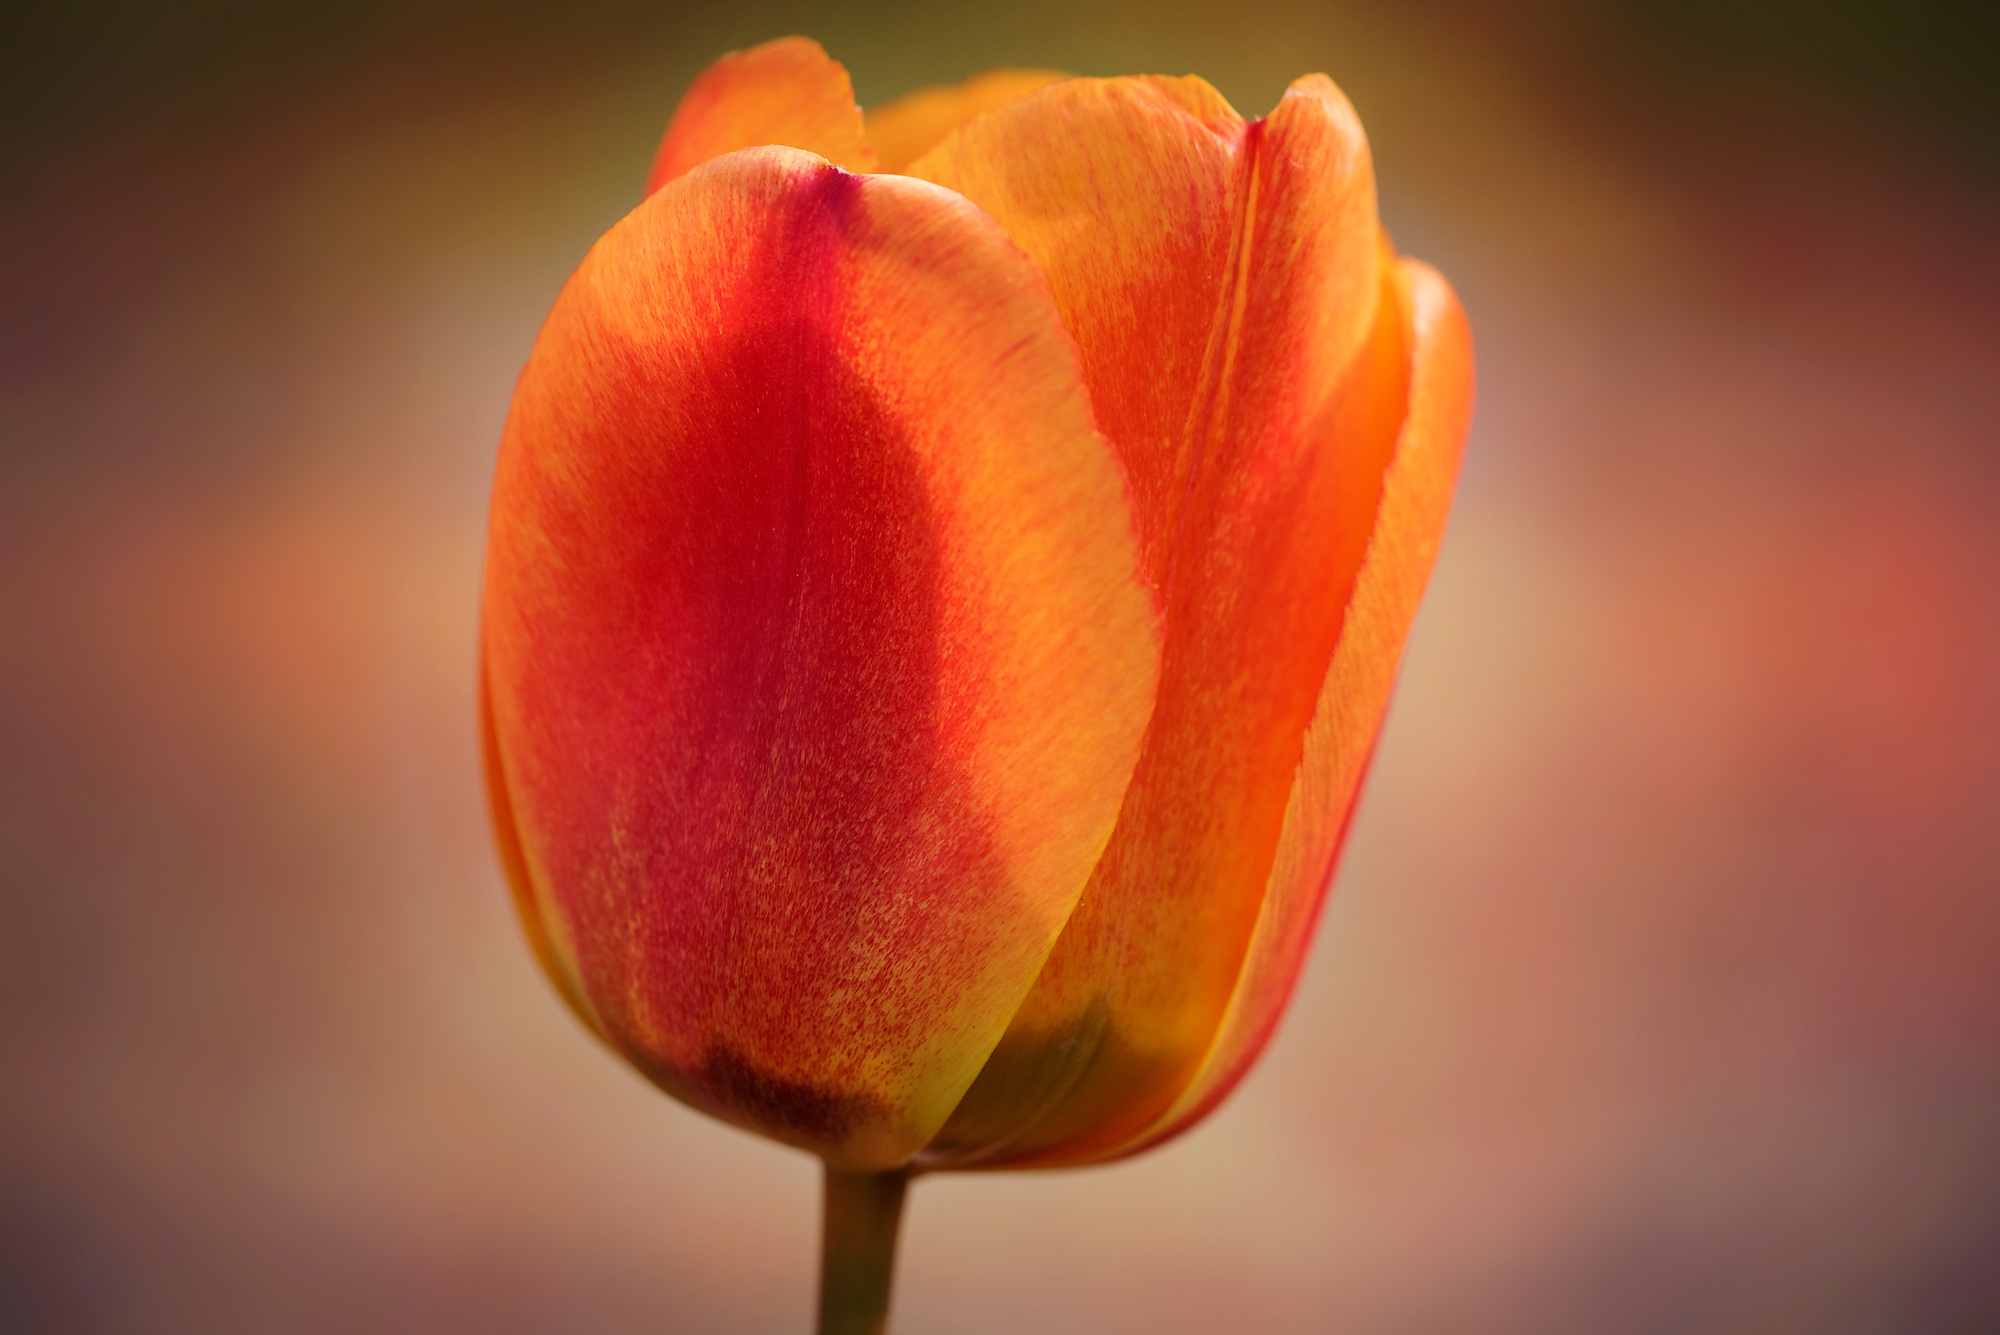
nature, blossom, plant, photography, flower, petal, bloom, tulip, red, yellow, close, close up, beautiful, bud, spring flower, macro photography, flowering plant, schnittblume, lily family, orange red, plant stem, land plant